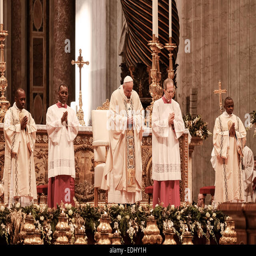
religious practice of religious leader